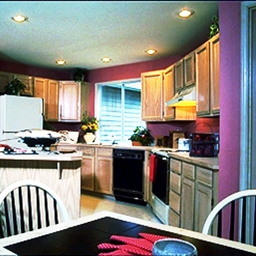
Room type: kitchen